War of the Spanish Succession

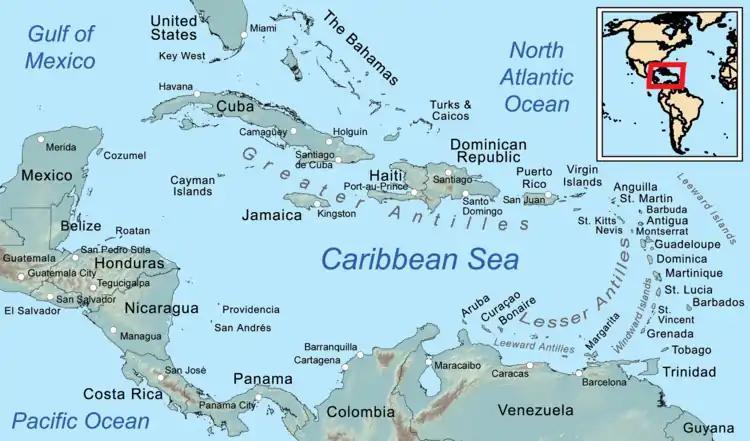
The West Indies; the huge profits associated with sugar production made this area highly significant.

British involvement was primarily driven by the need to protect their trade routes in the Mediterranean. By putting Archduke Charles on the Spanish throne, they also hoped to gain commercial privileges within the Spanish Empire. Despite their dynastic claim, the Austrian Habsburgs viewed securing Northern Italy and suppressing the Hungarian revolt as higher priorities. With the Dutch focusing on Flanders post-1704, this theatre was largely dependent on British naval and military support.